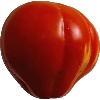
Label: Tomato 1